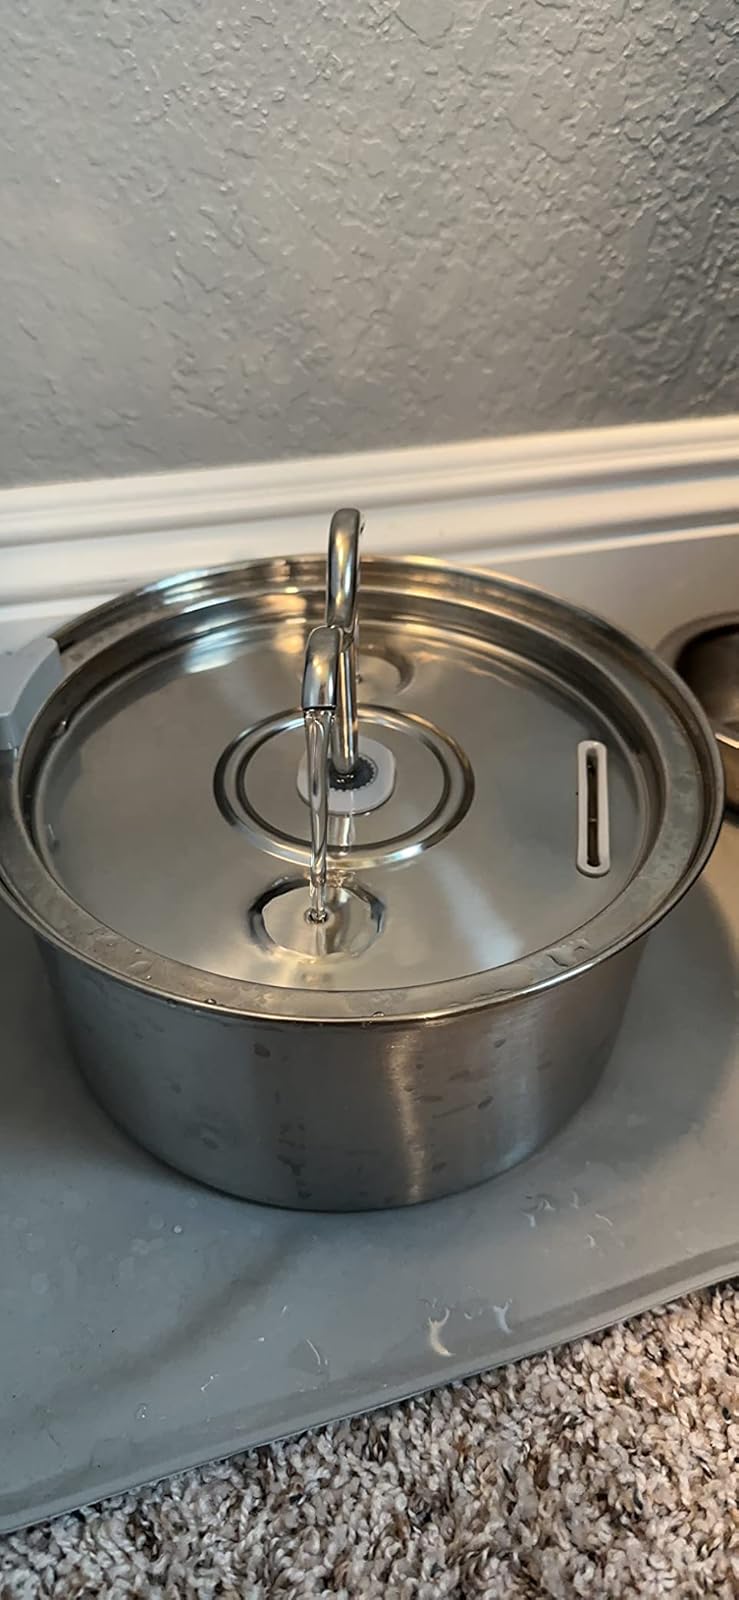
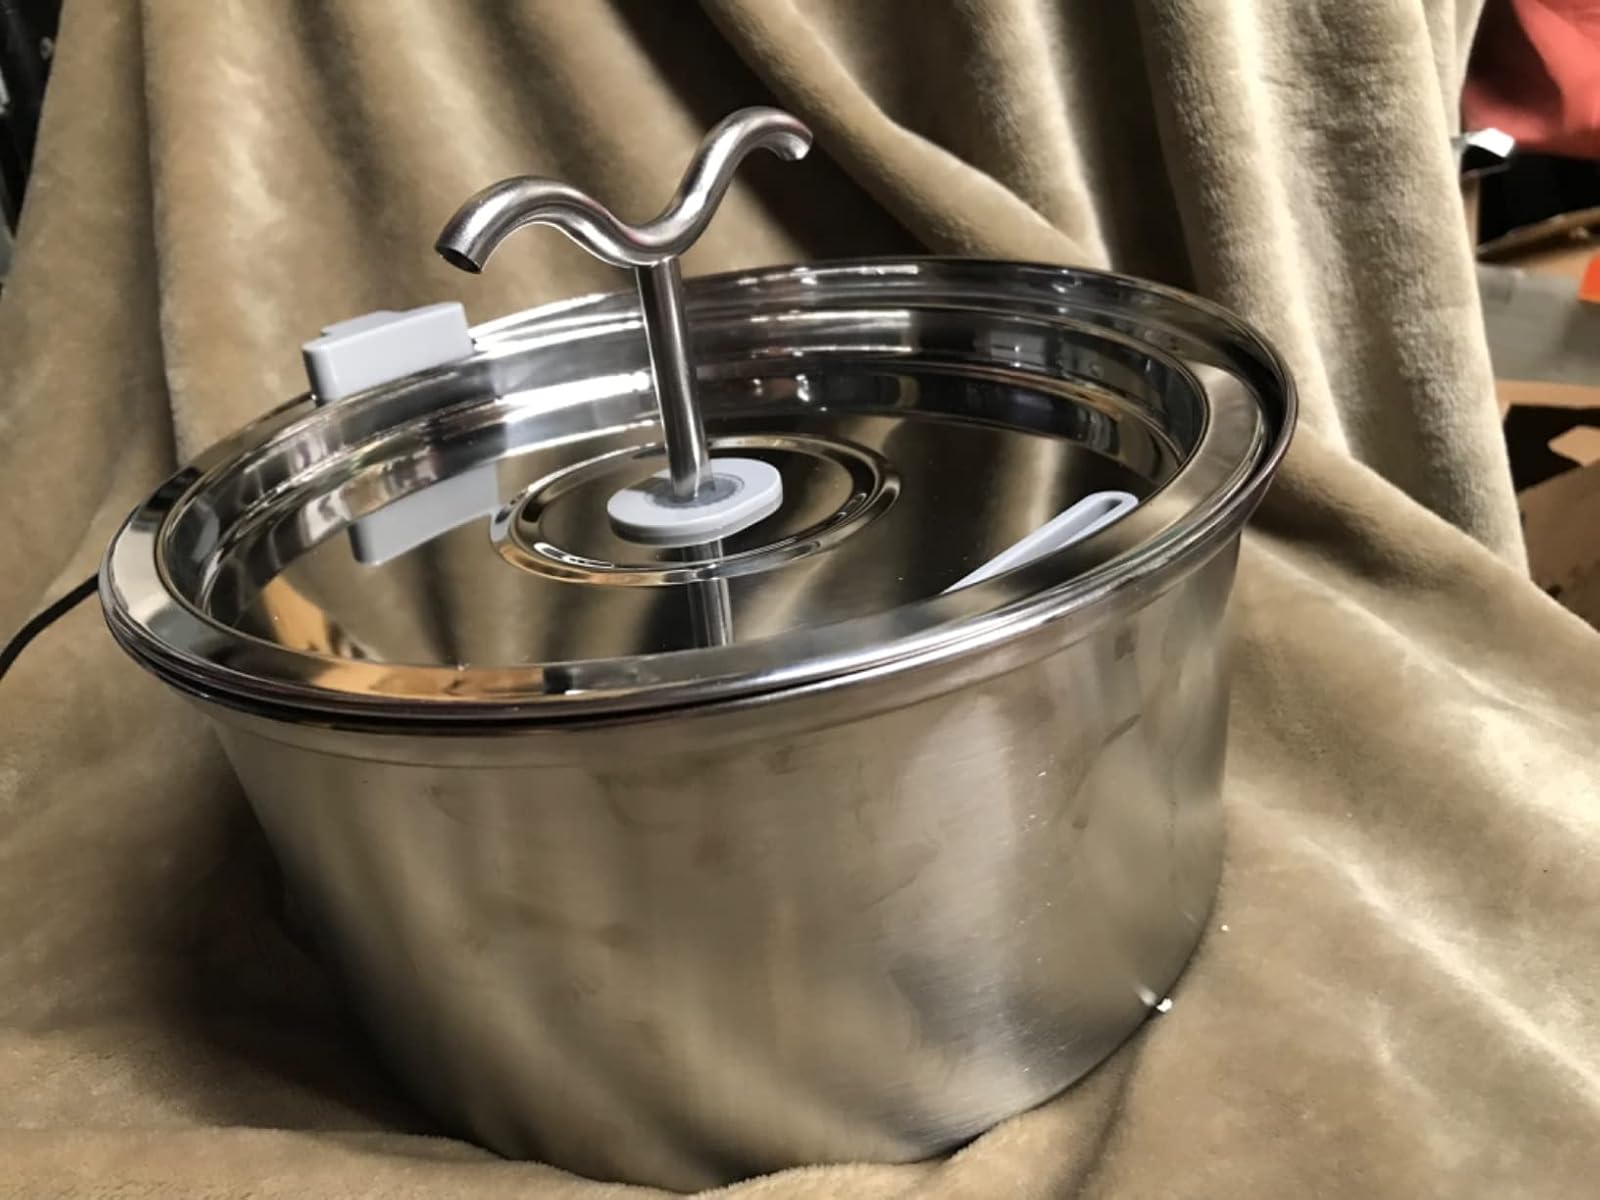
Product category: items_bowl
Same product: yes